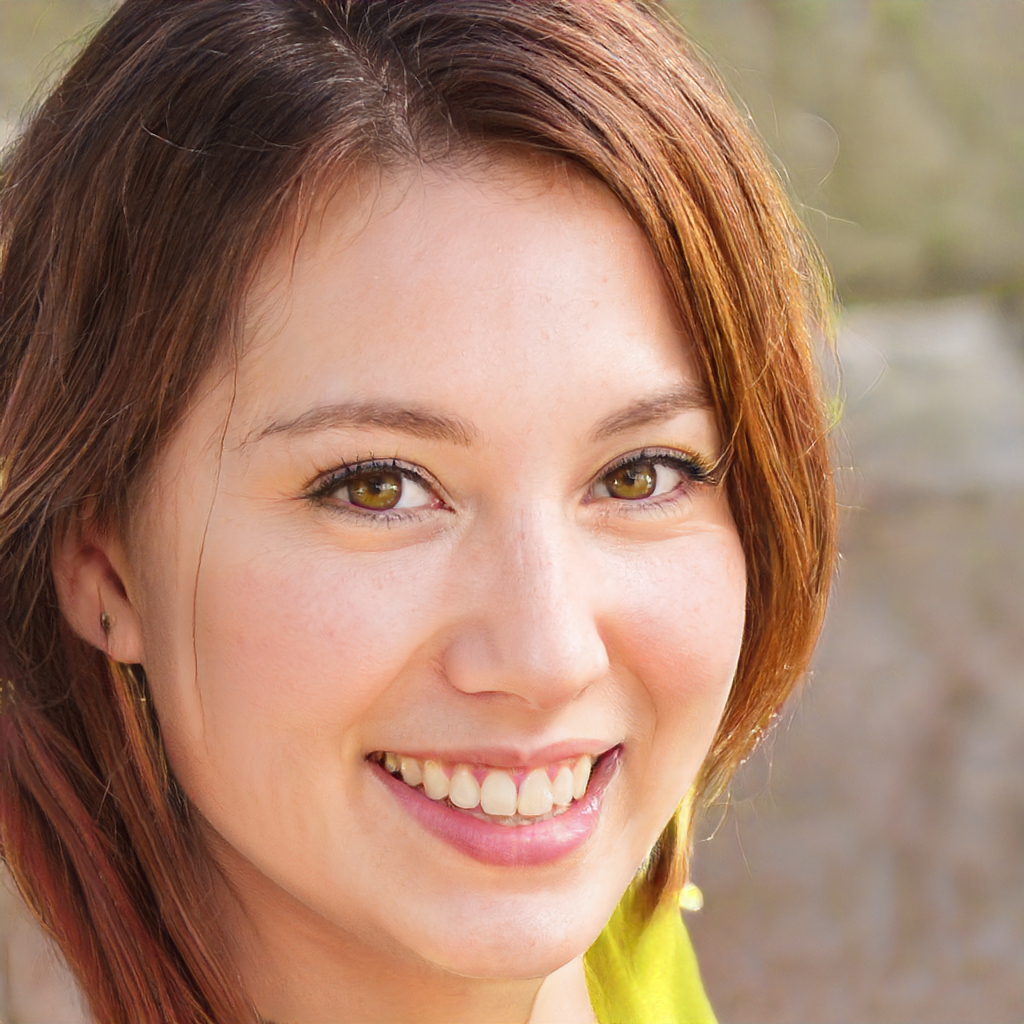
Label: Colored